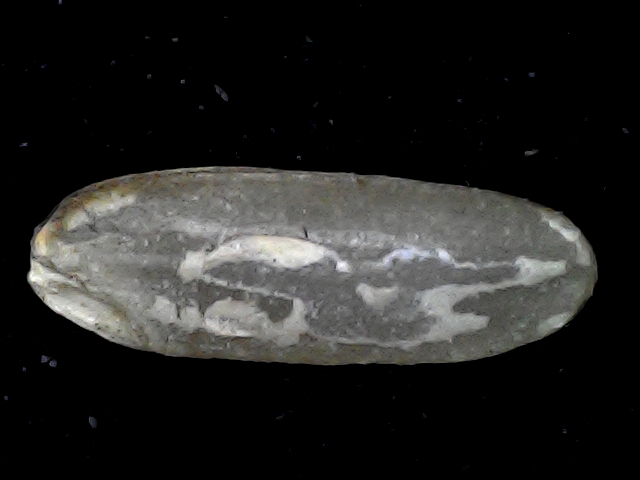
Rice variety: BD72